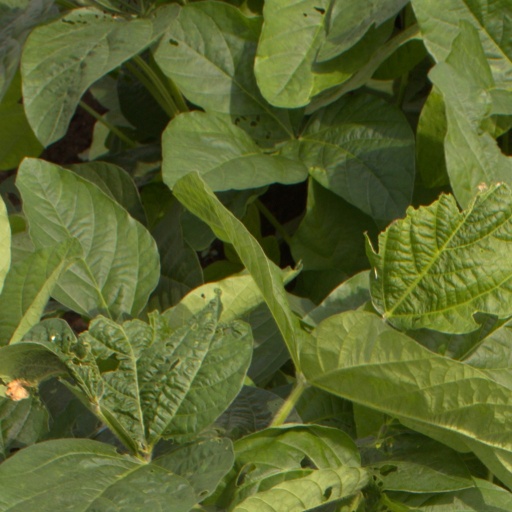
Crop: soybean